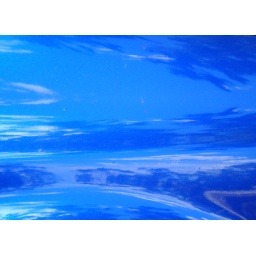
trees reflected in a blue car bonnet